Jana Šulcová

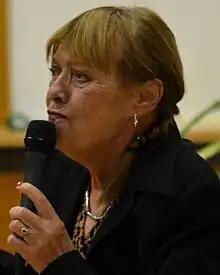
Šulcová in 2015

Jana Šulcová was born in Prague on 12 February 1947. She studied acting at the Academy of Performing Arts in Prague. Following her graduation in 1969 she became an actress of the Prague City Theaters, where she remained until her retirement in 1992.